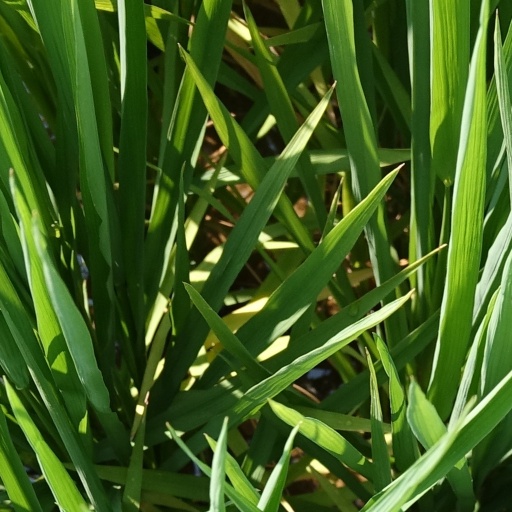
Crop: rice